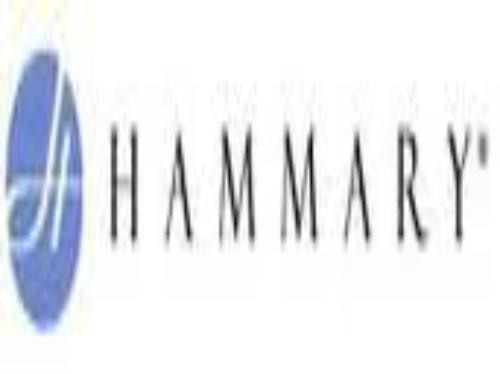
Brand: Hammary
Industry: Clothes